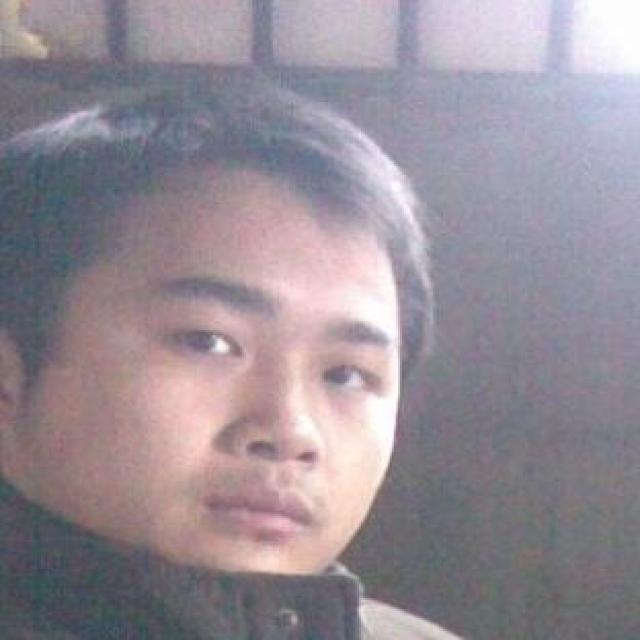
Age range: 21-44